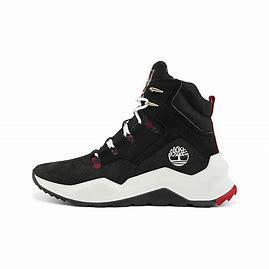
Brand: Timberland
Model: Madbury